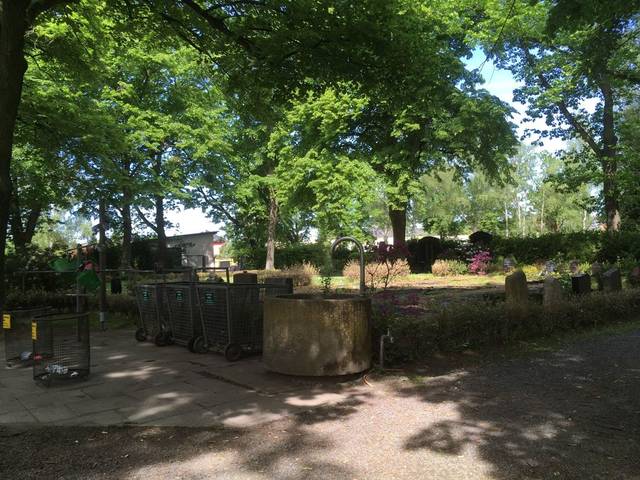
Region: Germany
Coordinates: 52.51, 13.569